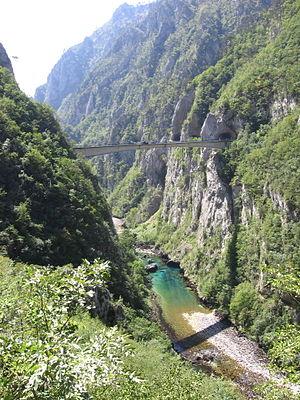
Cette page propose une liste des cours d'eau du Monténégro :